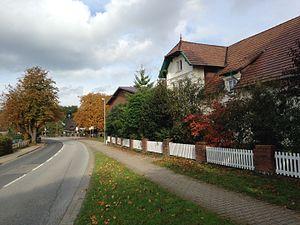
Daerstorf est un quartier de la commune allemande de Neu Wulmstorf, dans l'arrondissement de Harbourg, Land de Basse-Saxe.